Sarazm

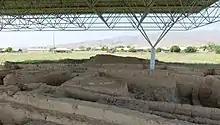
Raw earth architecture in Sarazm.

Following the first excavation, Isakov concludes that "It has been clearly established that the inhabitants of Sarazm were occupied not only with agriculture and herding but also with metallurgical production". A large metal repertoire has been unearthed from the II, III and IV layers: daggers, awls, chisels, axes and decorative pieces were among the discoveries. There is ample evidence that the metal was actually worked in Sarazm using techniques similar to those used in Mesopotamia, the Iranian Plateau and the Indus Valley.